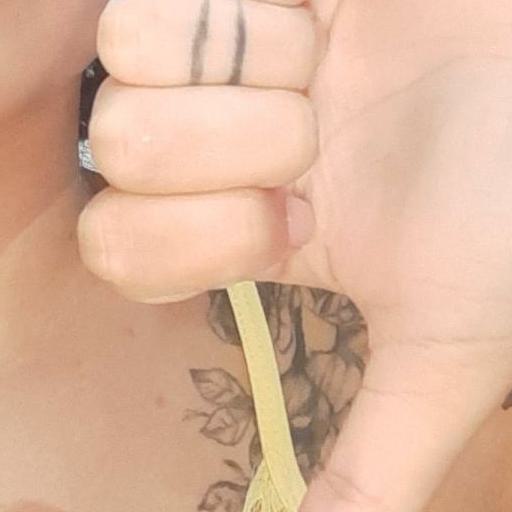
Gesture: dislike